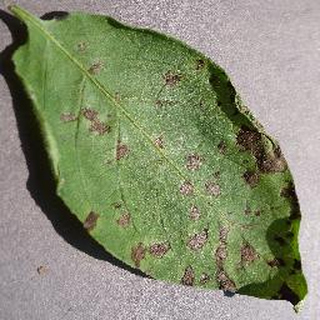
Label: potato_early_blight